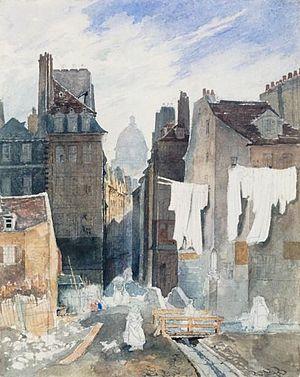
Séchage du linge à Paris, rue de Bièvre, au XIXe siècle. Dessin inachevé à la mine de plomb et aquarelle en provenance de la collection Hippolyte Destailleur.
La rue de Bièvre est une voie située dans le quartier Saint-Victor du 5ᵉ arrondissement de Paris.